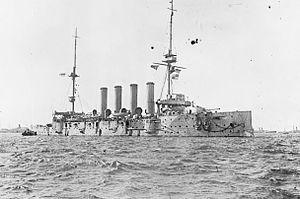
Photographie provenant de Gallica